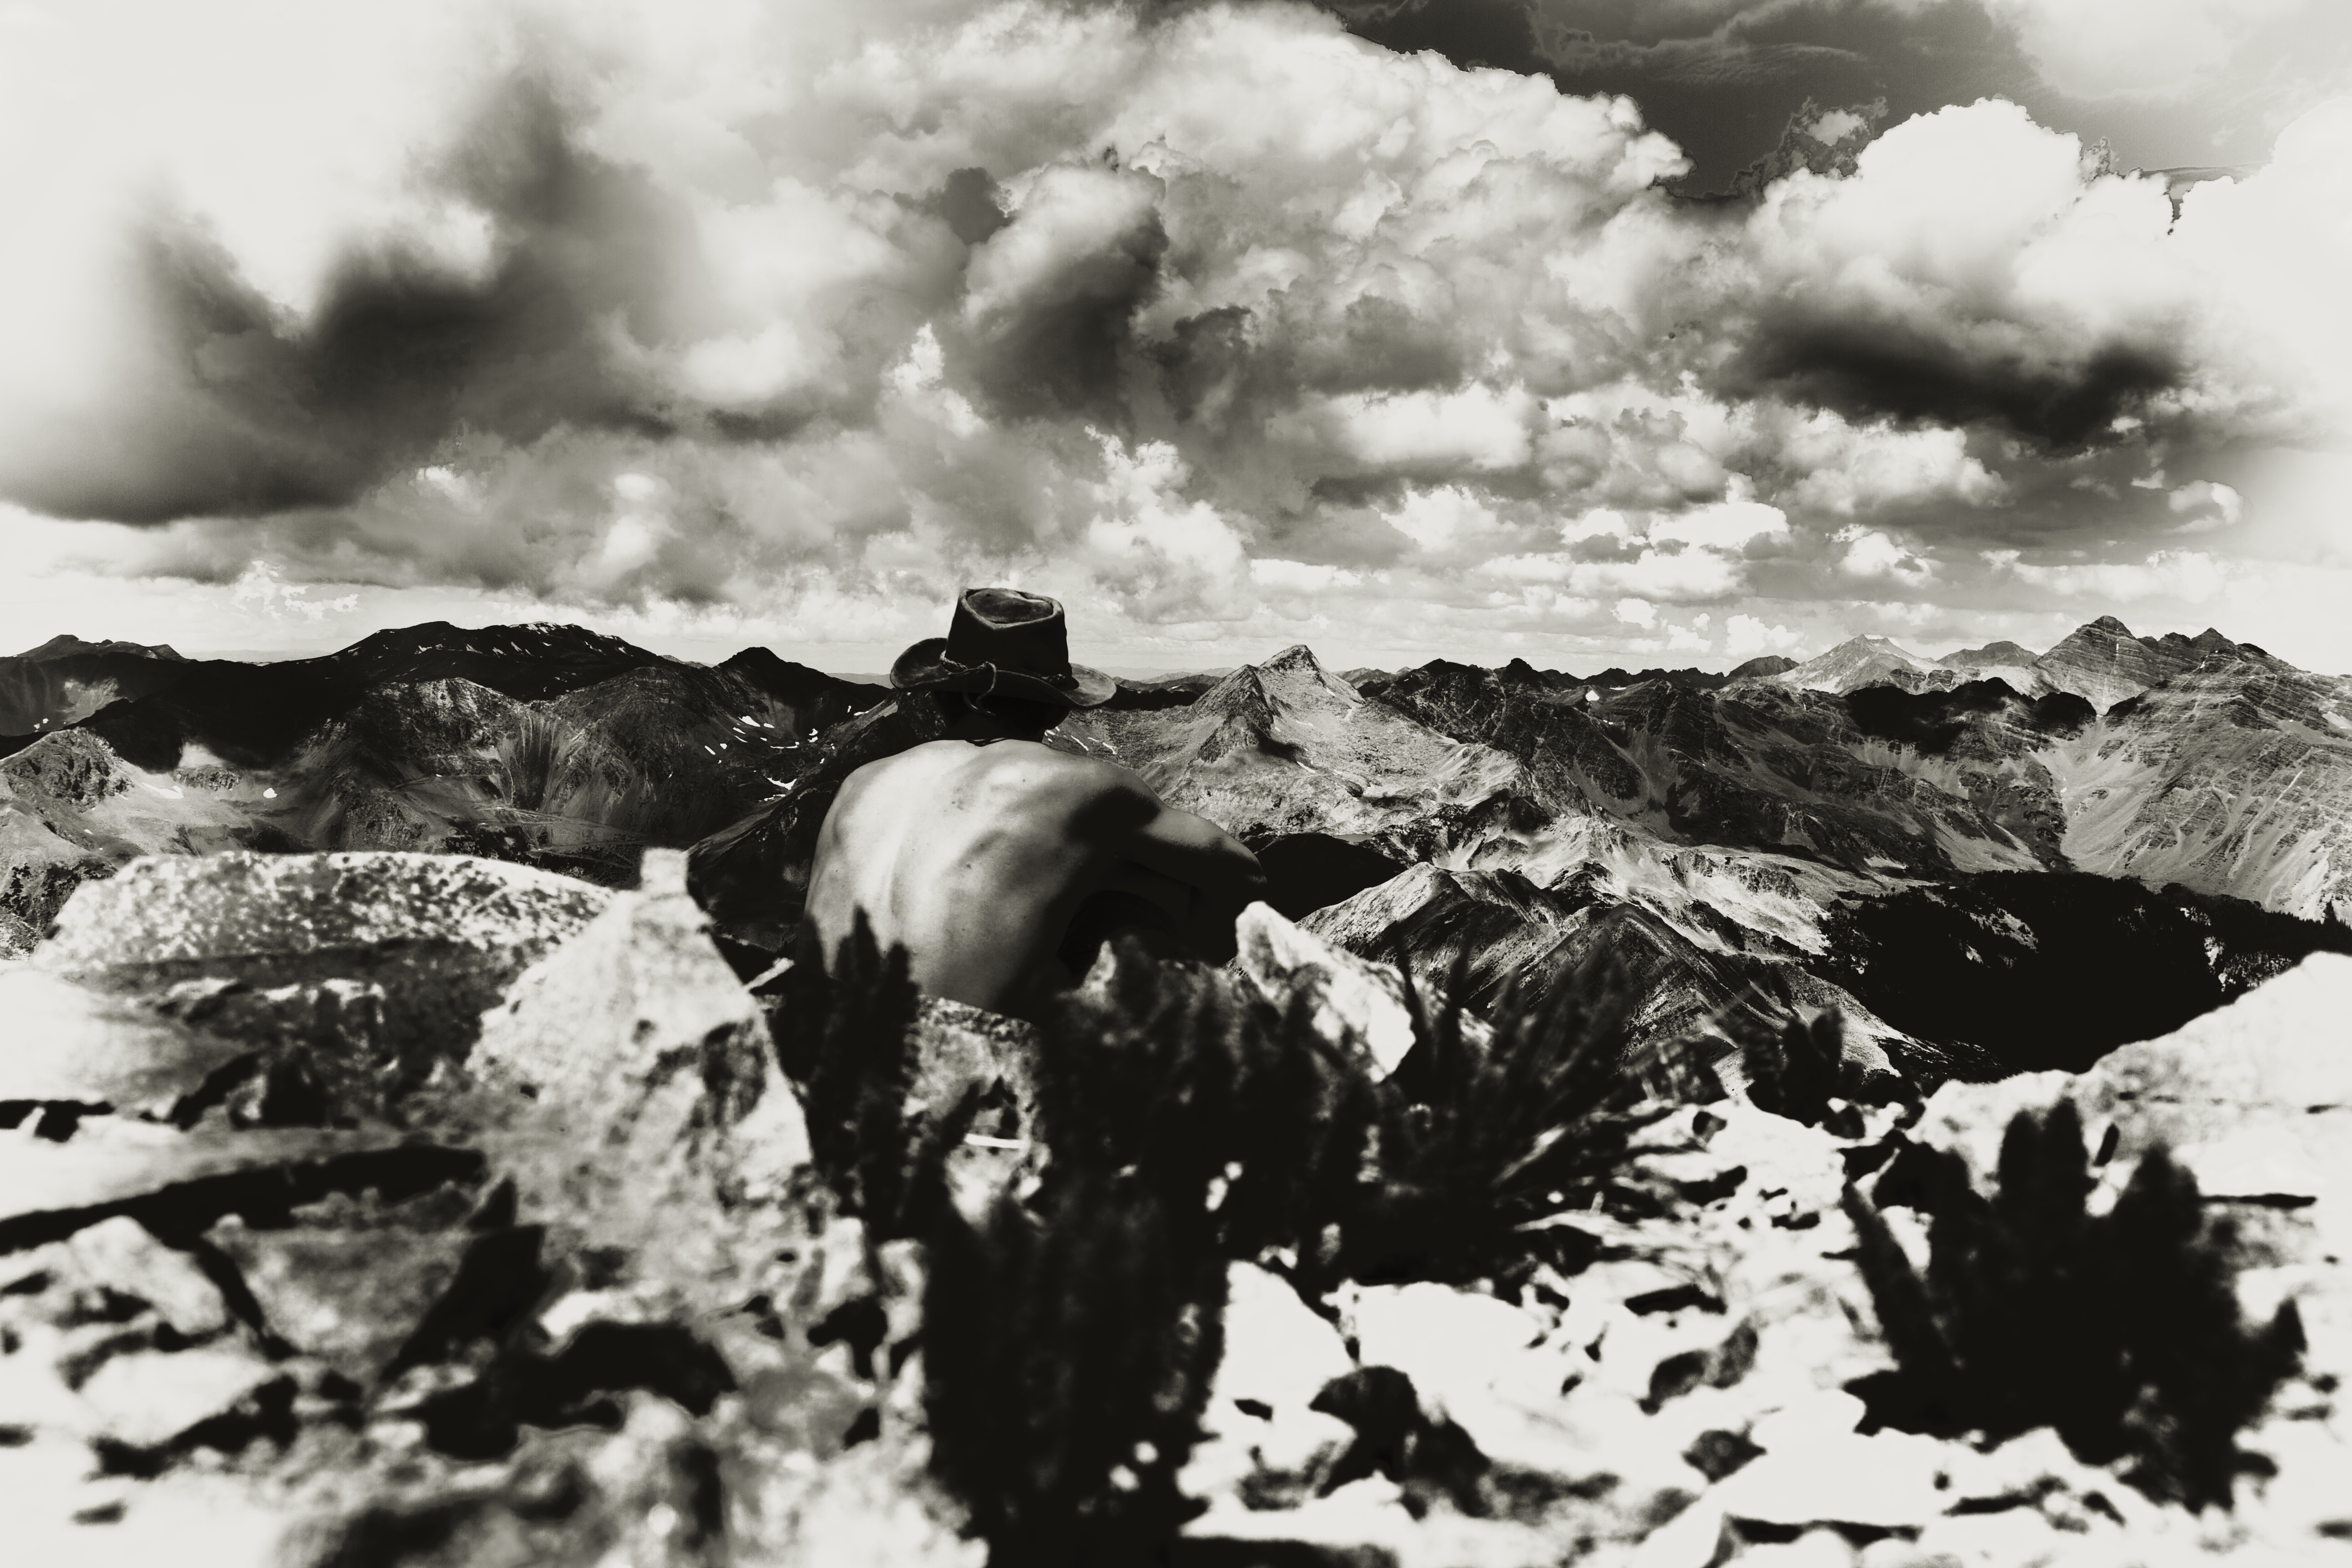
landscape, rock, mountain, snow, winter, cloud, black and white, white, photography, peak, portrait, high, canon, weather, black, monochrome, altitude, bw, sepia, eos, colorado, mountains, canon7d, self, epic, 7d, tamron1750, monochrome photography, geological phenomenon